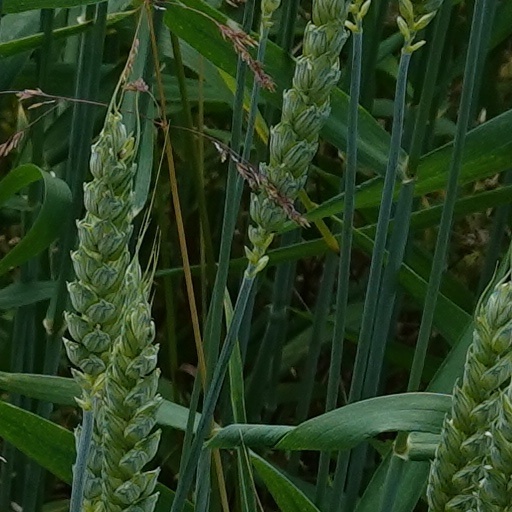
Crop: wheat